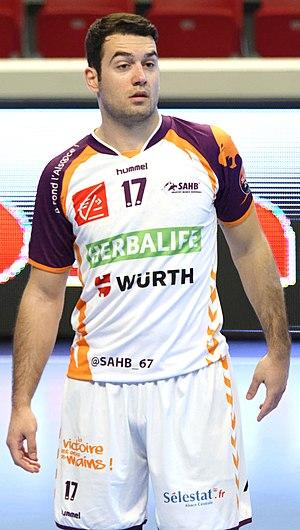
Rencontre de la 20e journée de LNh entre le PSG Handball et Sélestat. A Coubertin, le 08 avril 2015.